Enriqueta Favez

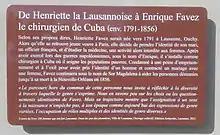
Enrique (Henriette) Favez commemoration plate in Lausanne 2022

Favez's story is documented in several books, including "For Dressing Like a Man" by Cuban historian Julio Cesar Gonzáles Pagés, whose publication was supported by the Swiss Agency for Development and Cooperation. The present article is based on documentary evidence and news digests of that book. Pagés, though referring to Favez as a woman confronting the challenges of her time and Favez's marriage as a lesbian one, also raised the possibility in an interview that Favez may have been a trans man.